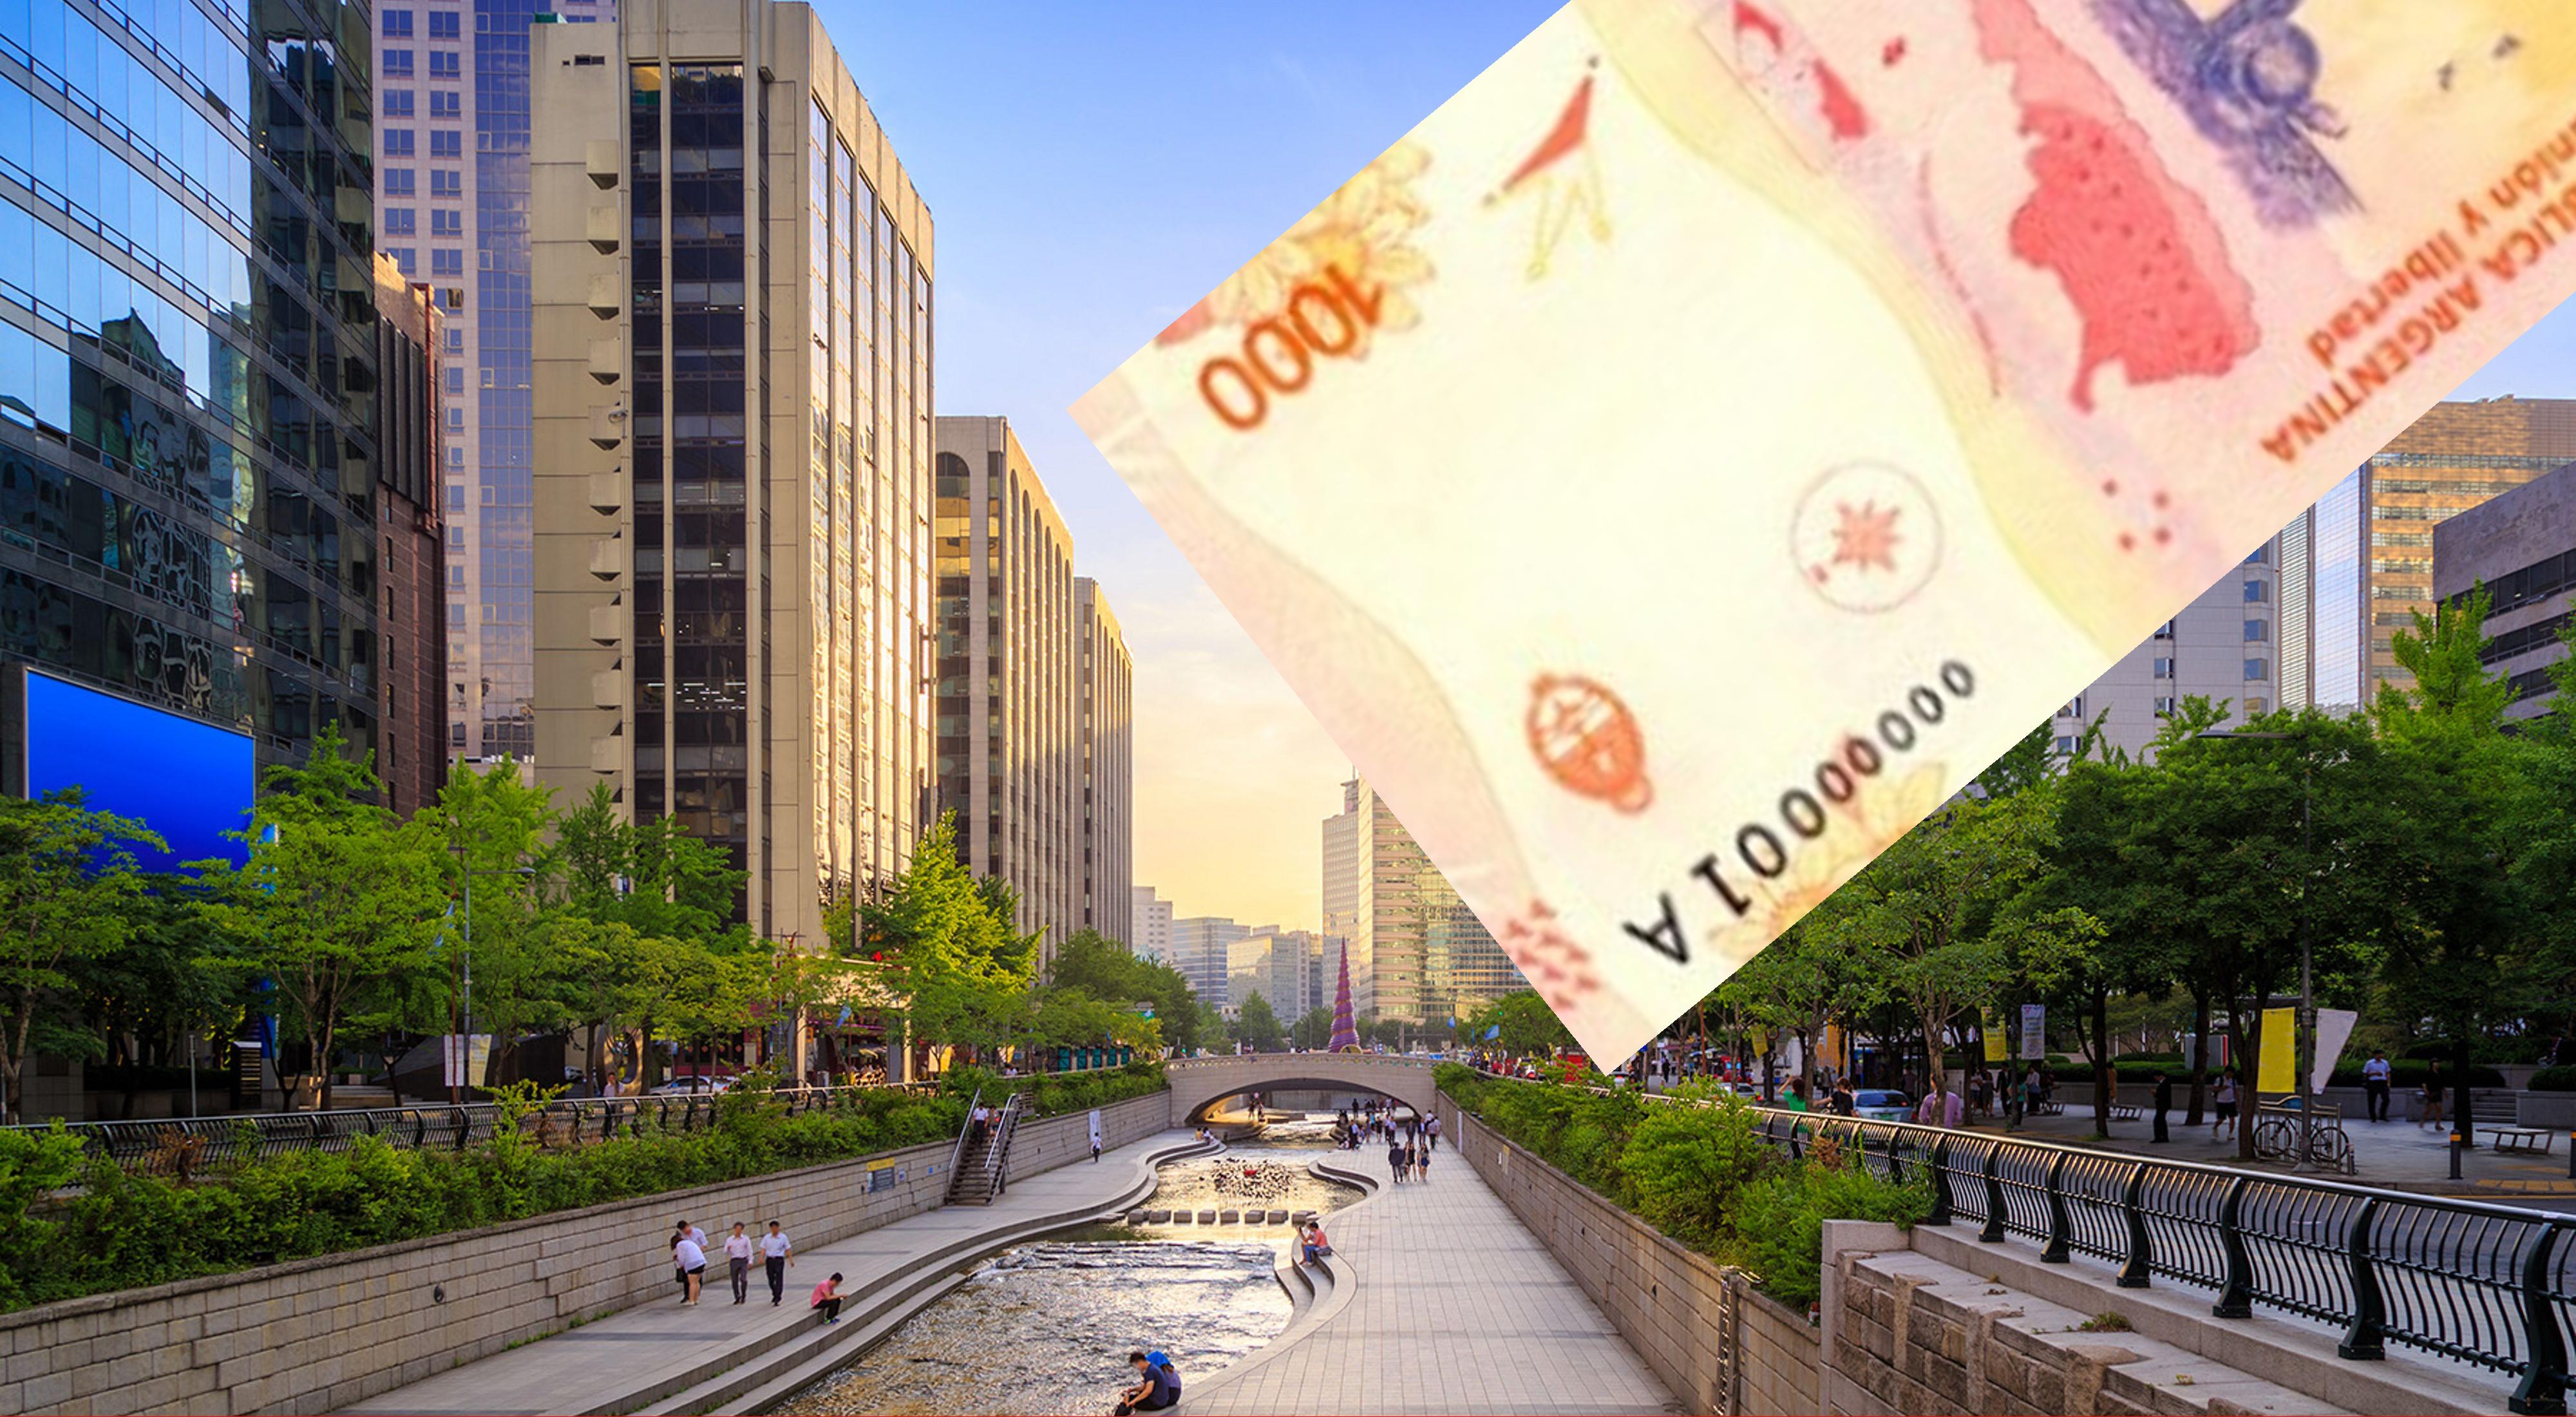
Denominación: 1000